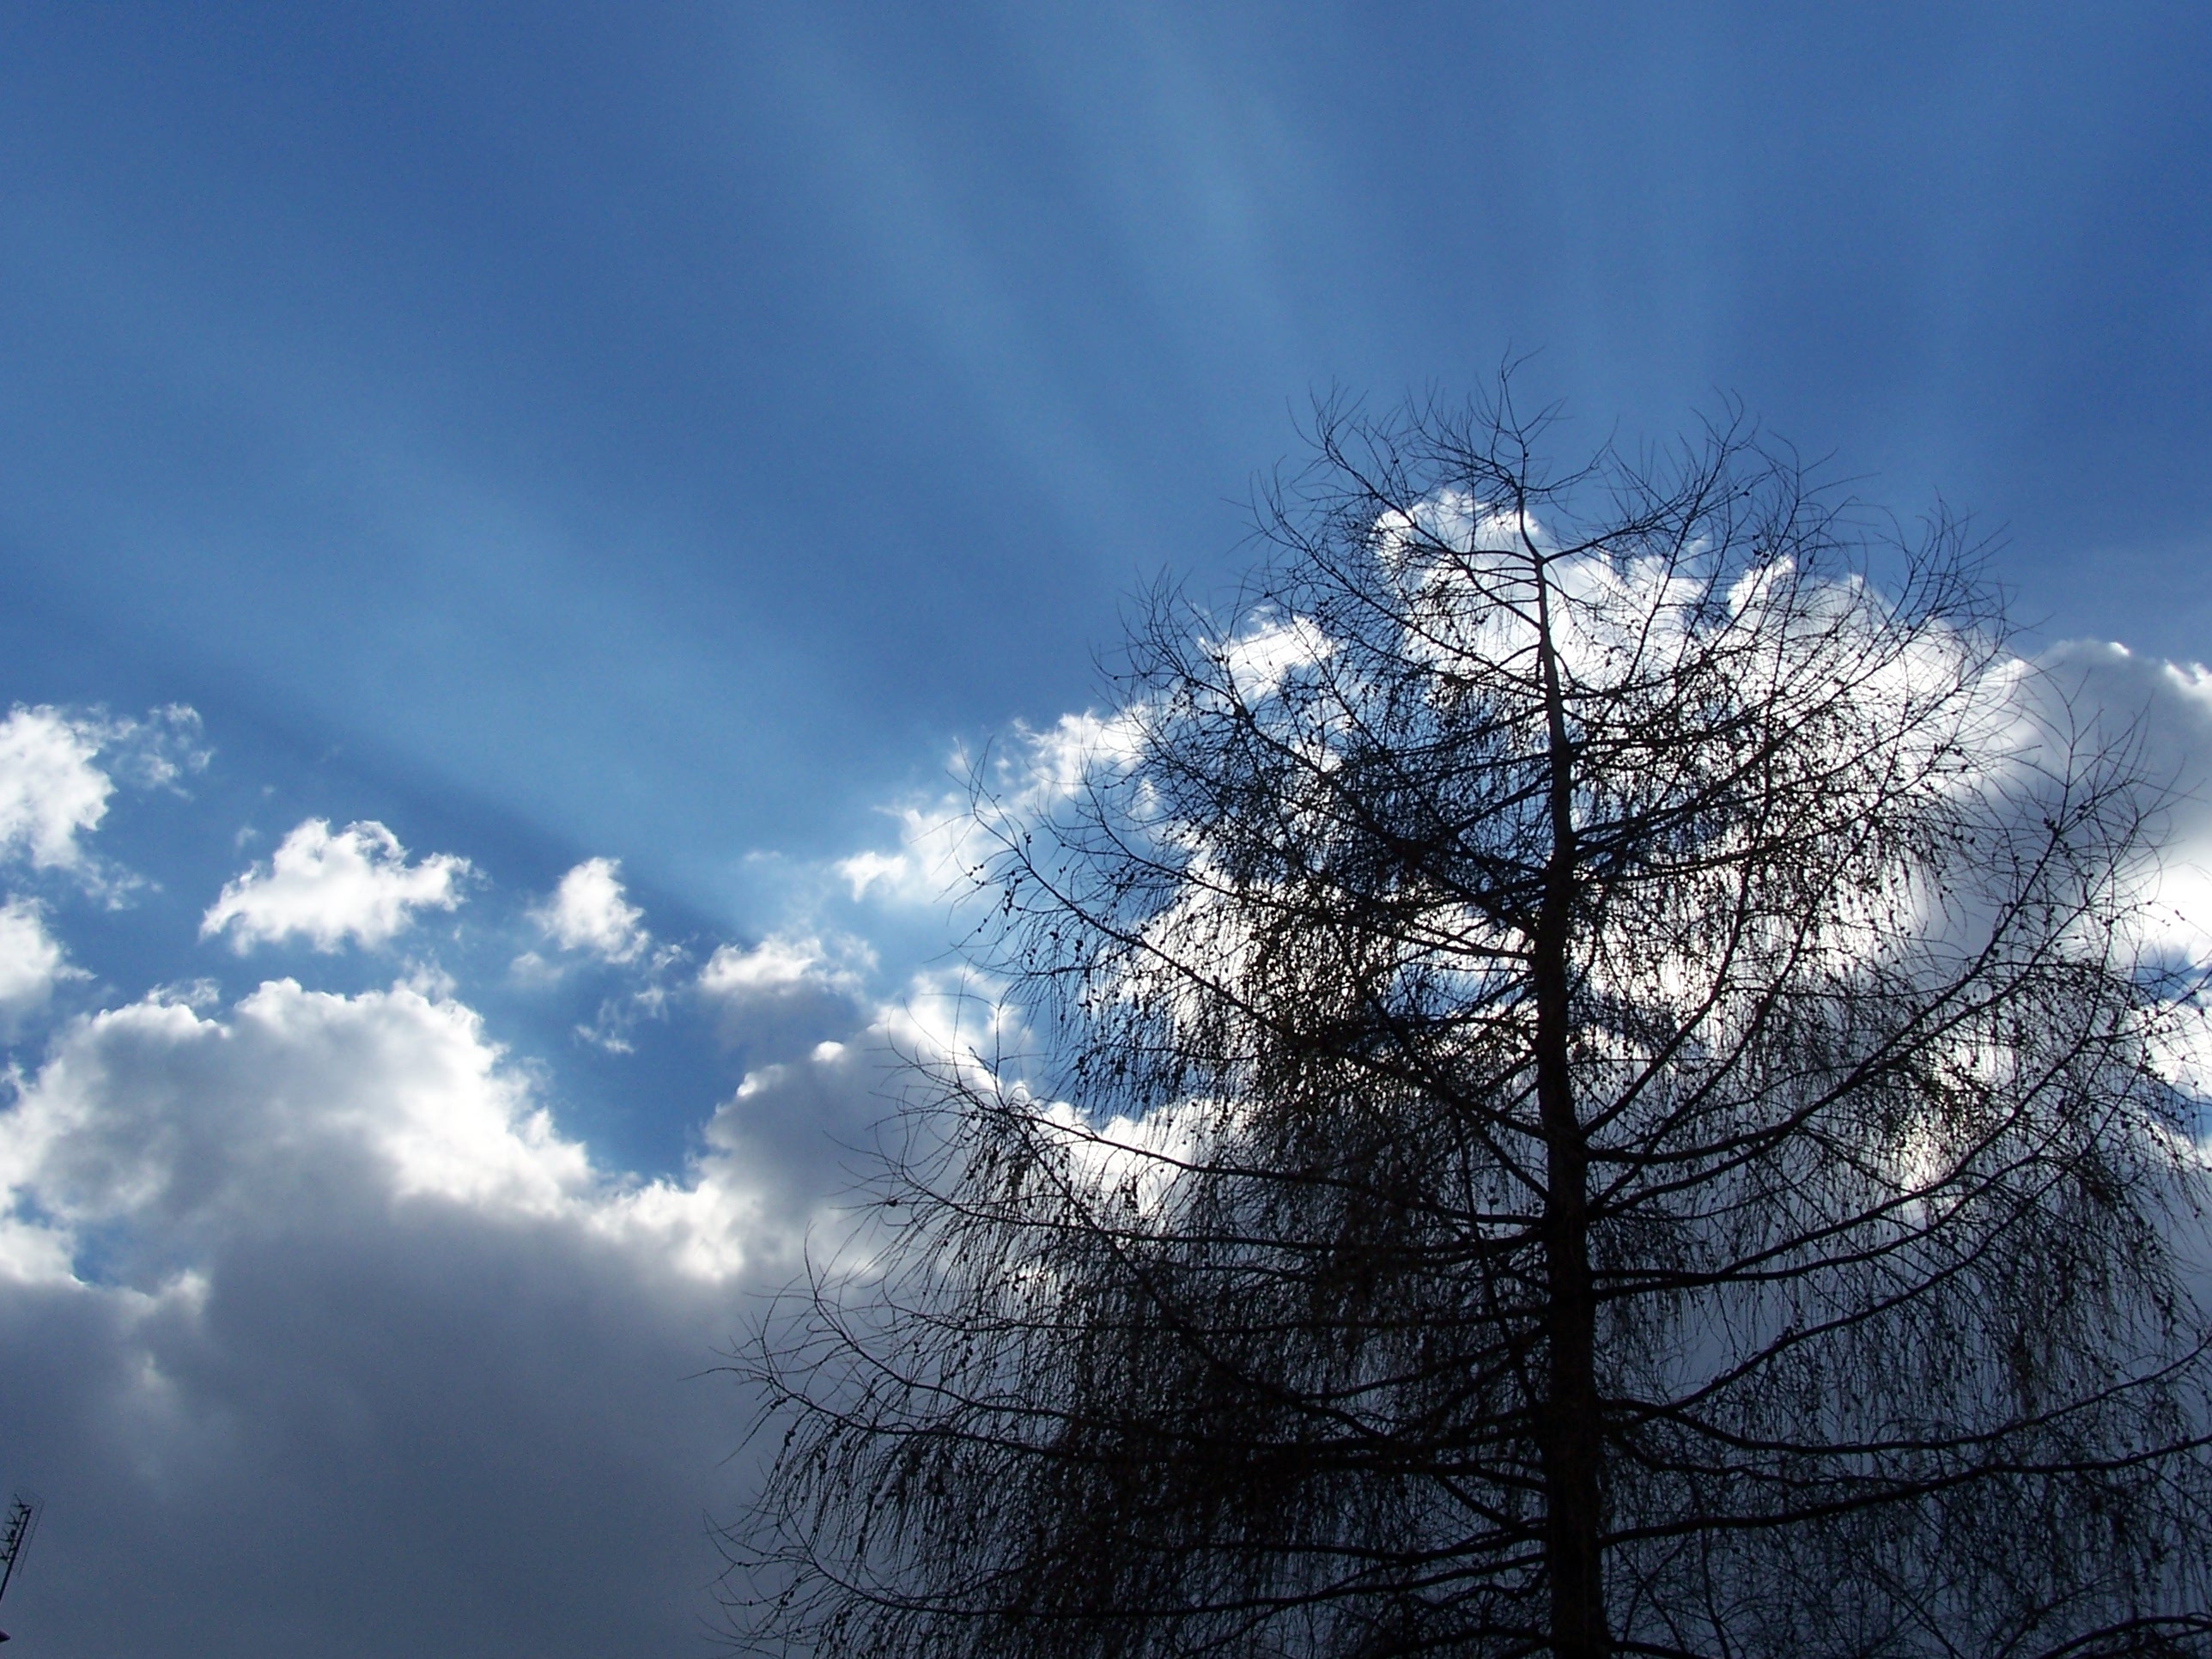
tree, nature, branch, snow, winter, cloud, plant, sky, sunlight, frost, atmosphere, dark, blue, season, clouds, freezing, meteorological phenomenon, woody plant